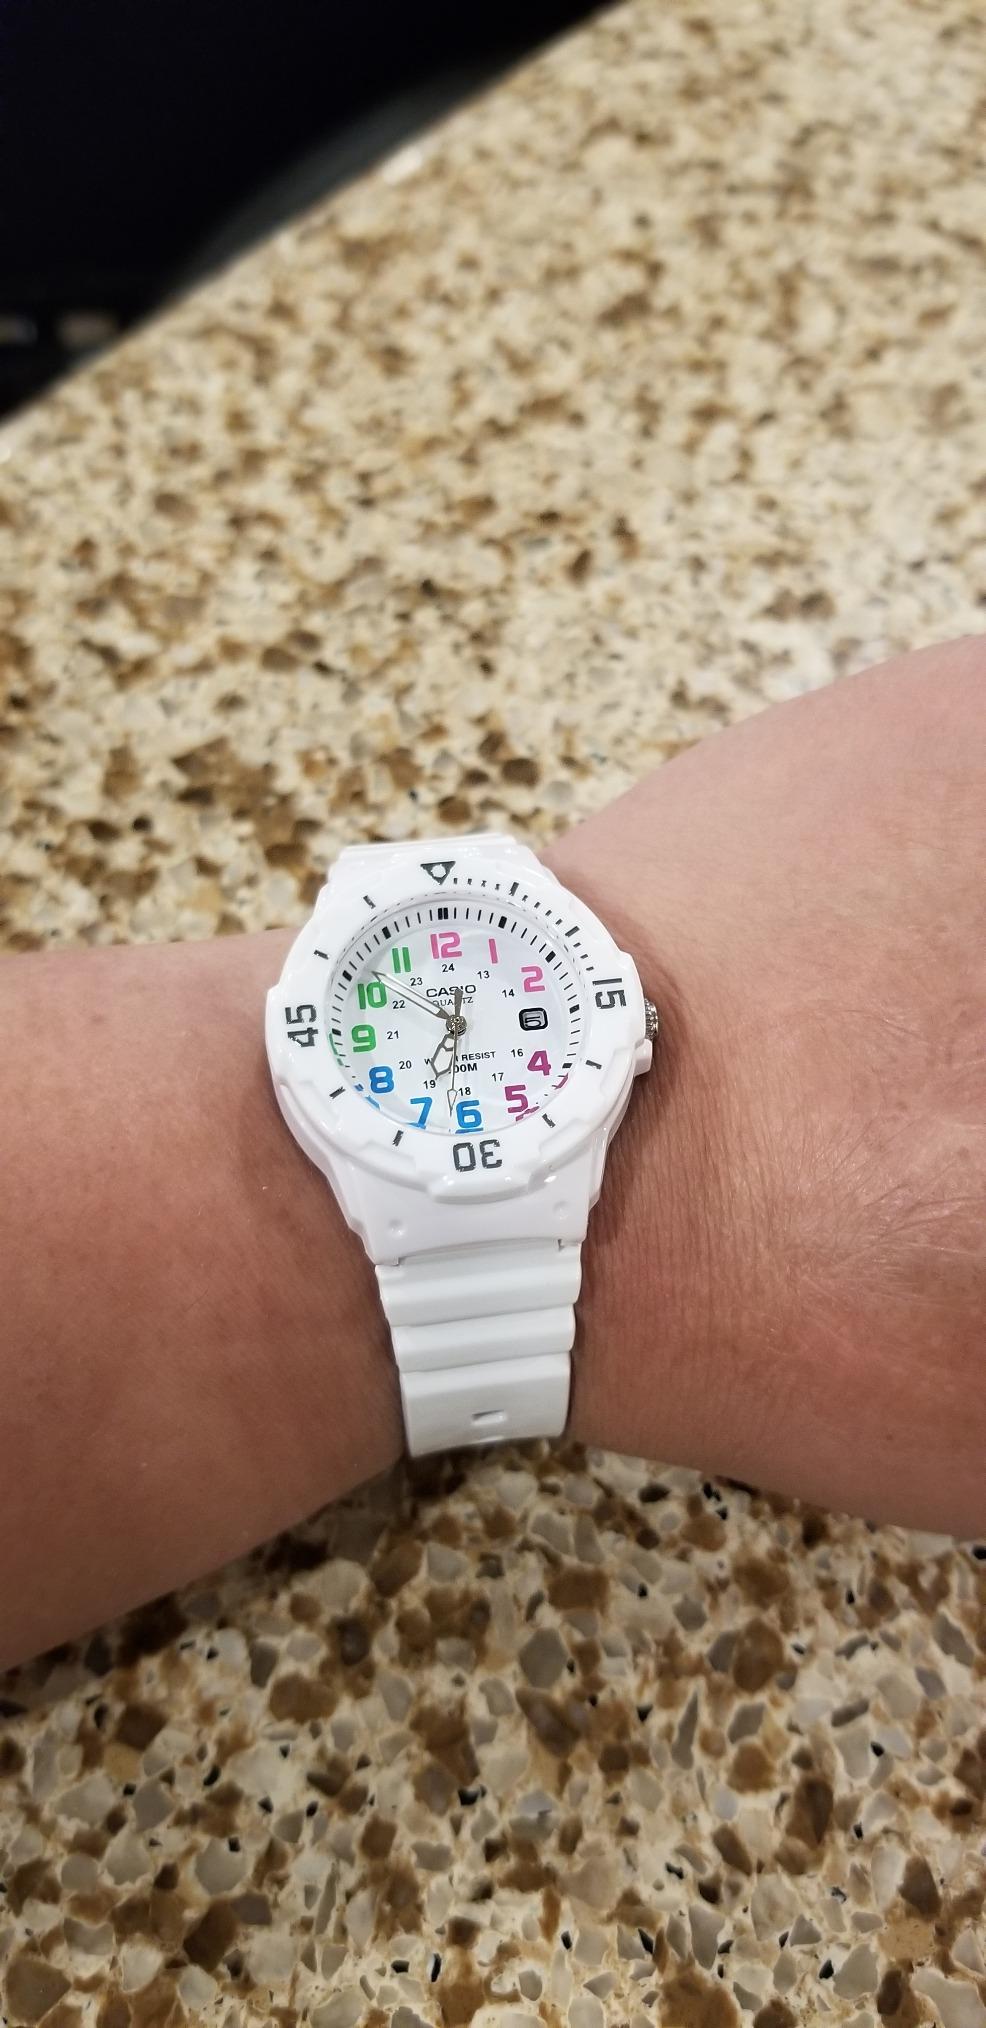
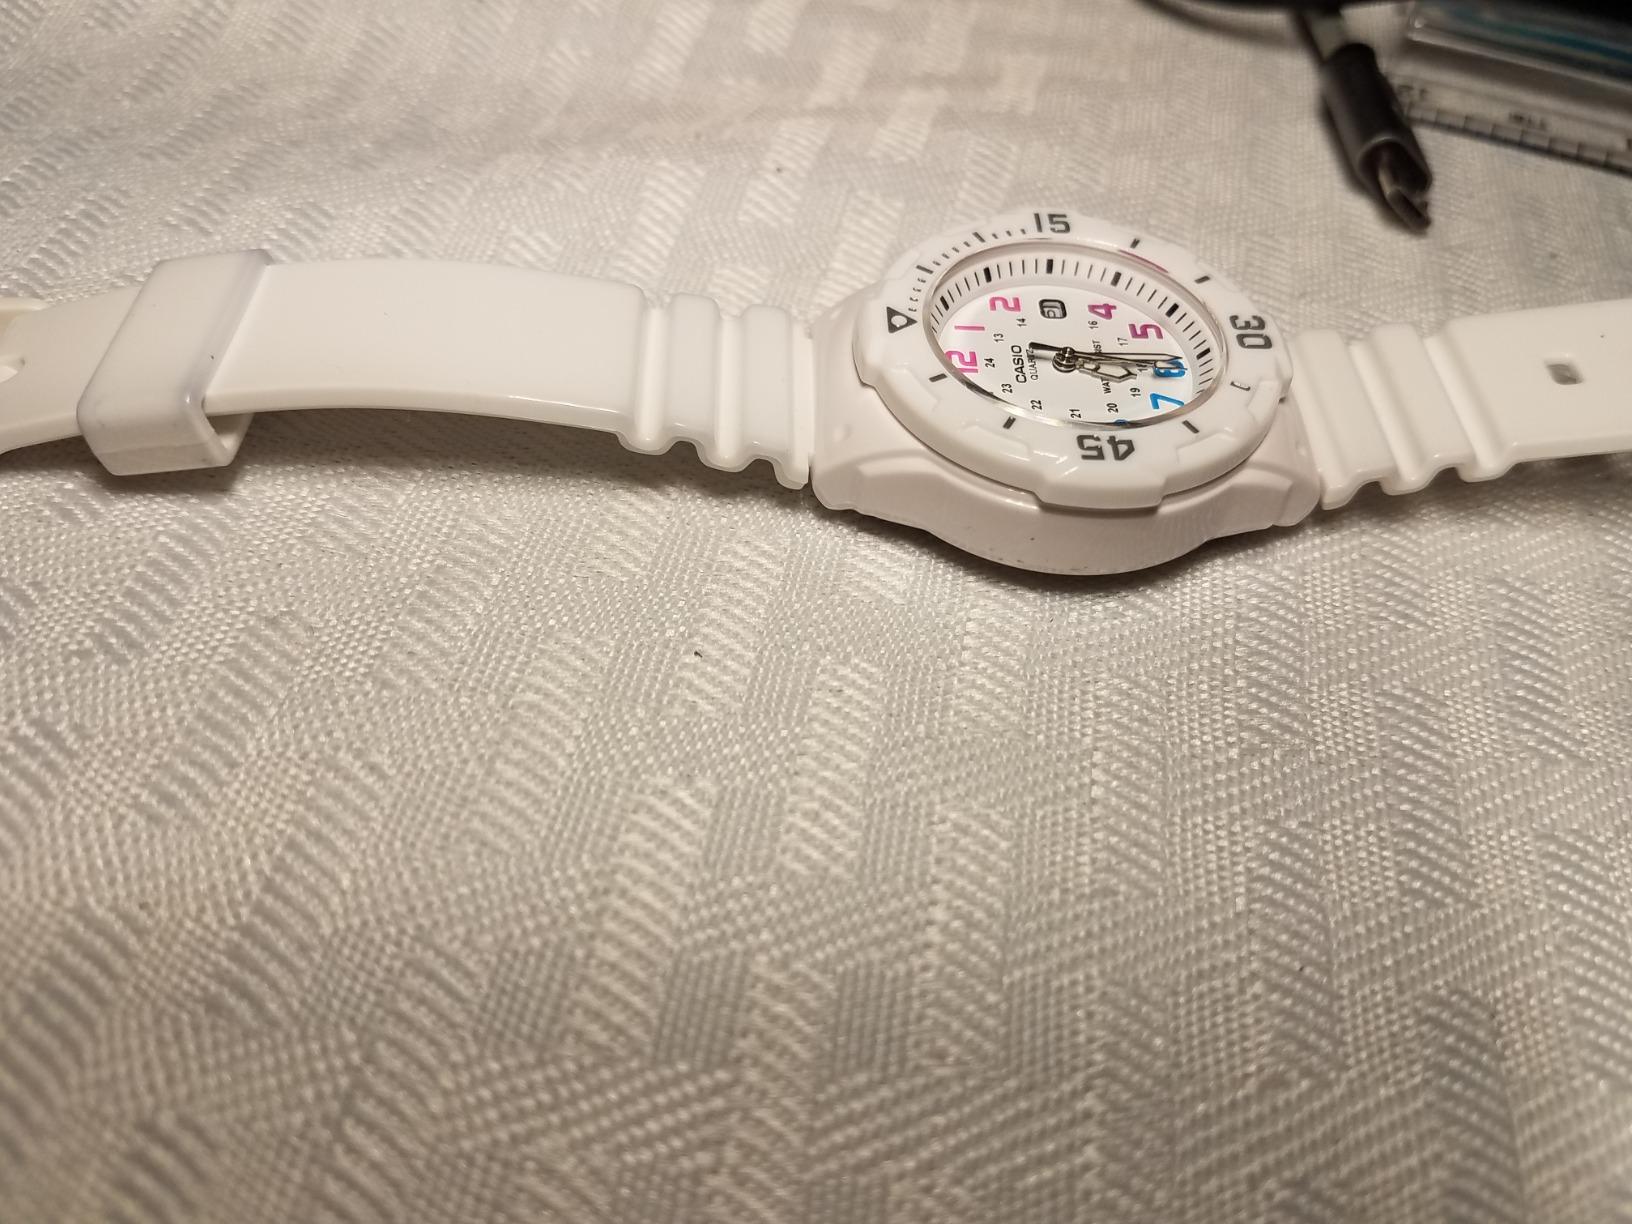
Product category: accessories_watch
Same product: yes